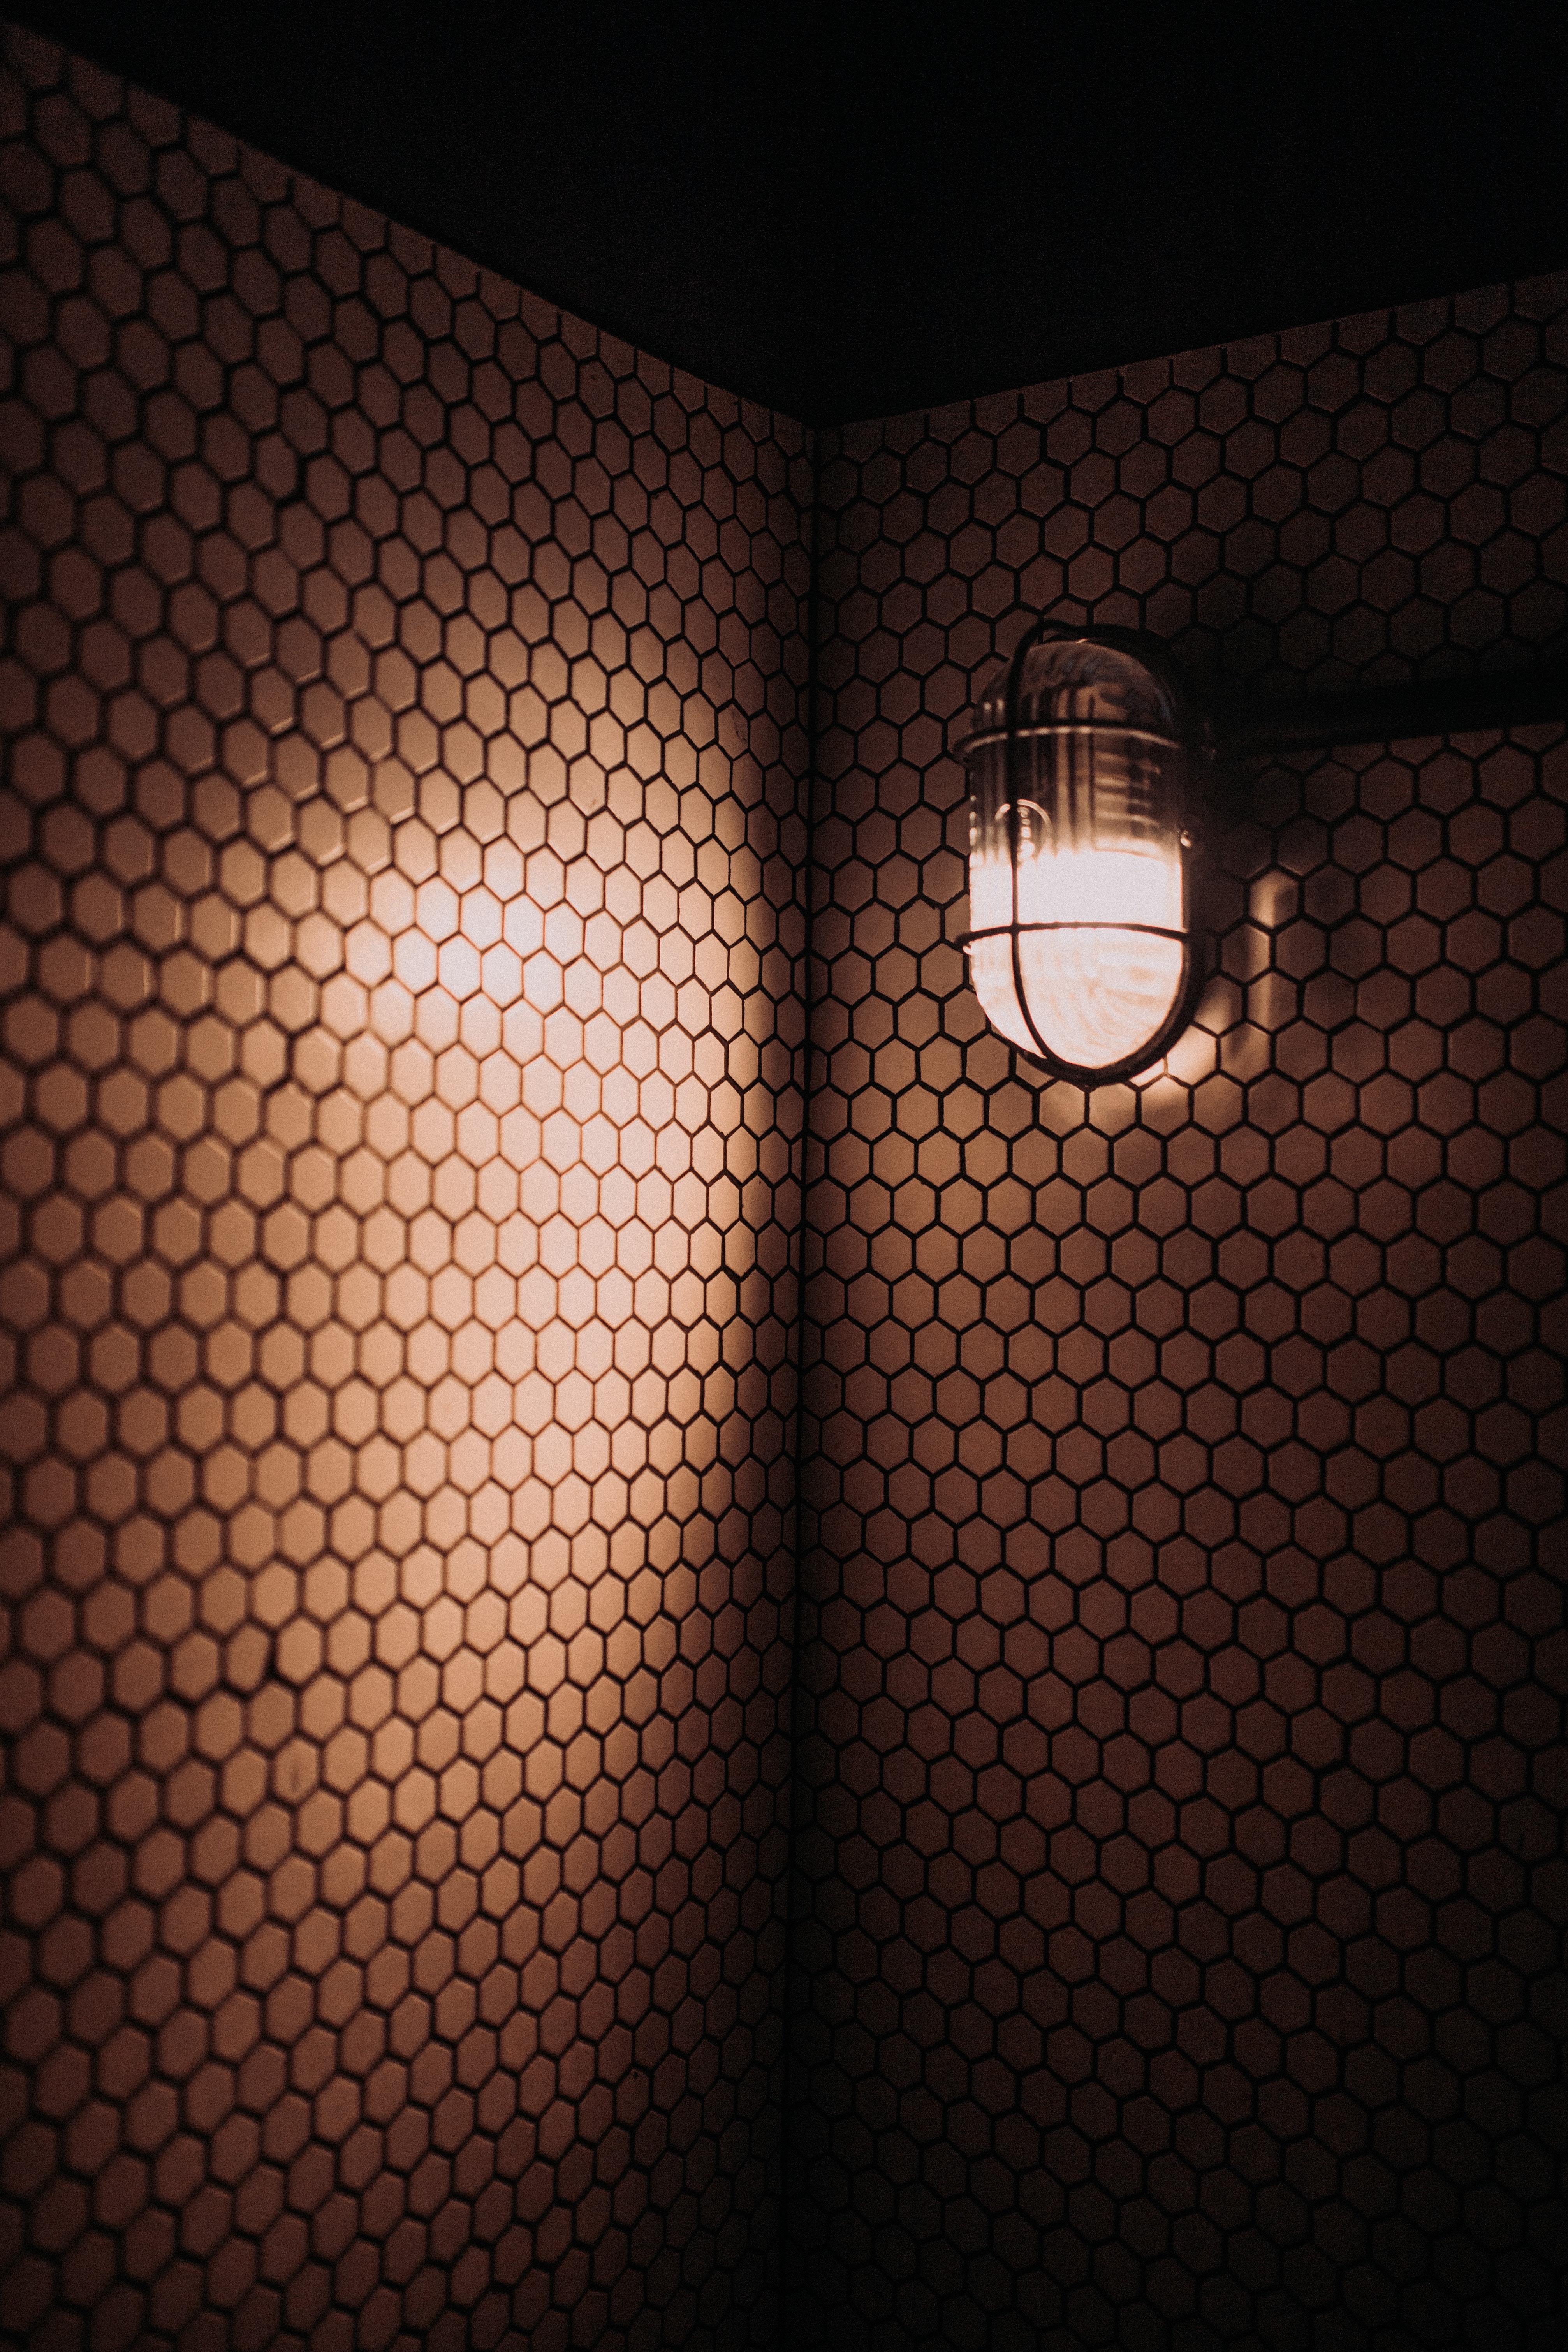
architecture, design, Material property, photography, pattern, Tints and shades, art